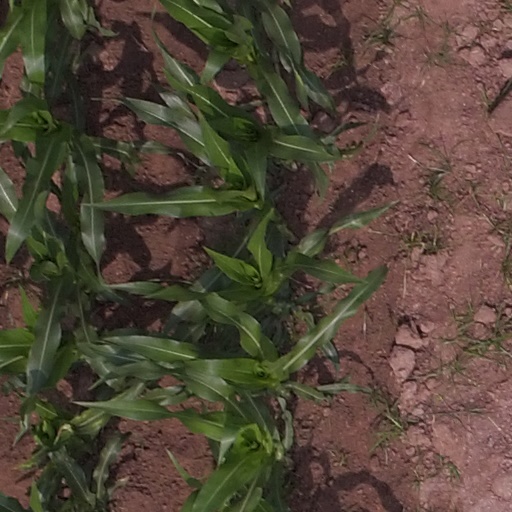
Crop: maize; corn